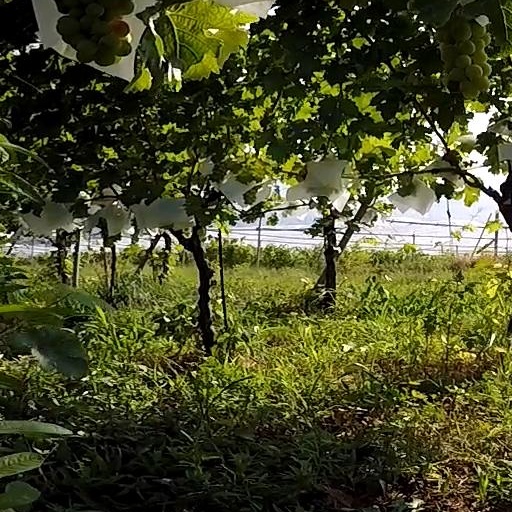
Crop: grape